The Disappearance of Lady Frances Carfax

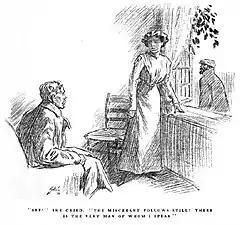
1911 illustration by Frederic Dorr Steele in "The American Magazine"

Watson visits Marie Devine, the former maid, in Montpellier, France, and it turns out that her upcoming wedding was why she left Lady Frances's employ. The £50 was a wedding present. She, too, believes that the bearded man was the reason that her former mistress left Lausanne. He was quite a rough man. During this interview, Marie sees the very man in question in the street. Watson rushes out and demands to know who he is and what he has done with Lady Frances. A fight ensues and Watson is nearly strangled. A French workman breaks the fight up with his cudgel and the bearded man withdraws. It then turns out that the workman is a disguised Holmes, who suggests that Watson accompany him back to London, and wryly observes that there is no blunder which Watson has failed to commit in this investigation.